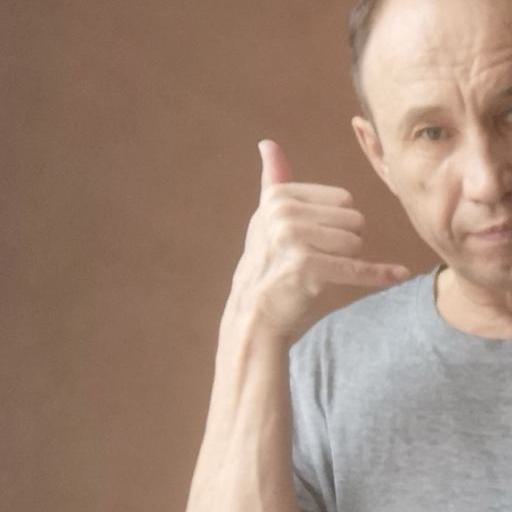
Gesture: call